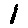
Label: 1